Peng Dehuai

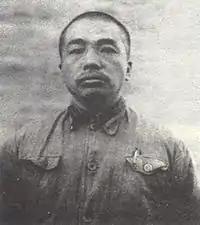
By his mid-thirties, Peng was one of the most senior generals in the Jiangxi Soviet (1934–1935).

At the time, the minimum age of enlistment in Hunan was 18. Peng was able to join in March 1916 at the age of 17 as a private second class soldier. This may be why his year of birth is sometimes given as 1897 not 1898. Peng received a monthly wage, a portion of which he would continuously send back to support his family. Within seven months, he was promoted to private first class. One of Peng's commanding officers was an idealistic Nationalist who had participated in the 1911 Xinhai Revolution and influenced Peng to sympathize with the Kuomintang's goals of social reform and national reunification. After another civil war broke out in 1917, Peng's regiment split from the rest of its army and joined the forces of Tang Shengzhi, who was aligned with Tan Yankai and Sun Yat-sen against those aligned with the northern warlord Wu Peifu. Peng received training in formal tactics from an officer in his brigade and education in written classical Chinese. In July 1918, Peng was captured on a reconnaissance mission behind enemy lines, but he was released after two weeks. In April 1919, Peng was promoted to master sergeant and acting platoon commander. Tang Shengzhi's forces drove enemy troops out of Hunan in July 1920 and captured the provincial capital of Changsha.